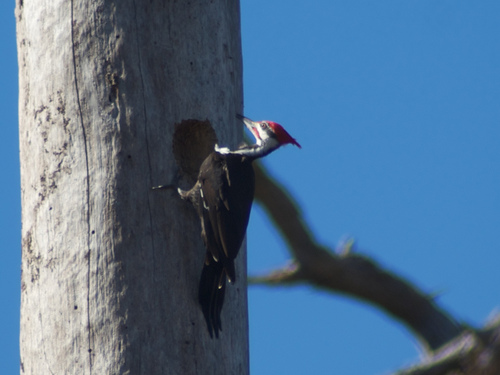
the bird has a red crown and a black body with a sharp pointed bill.
this is a black bird with a white and red head.
this bird has a red crown and striped throat, white nape nd cheek, and is covered in black on the rest of its body, except for its wings which have white tips along the edges.
this bird is red and white with black spots on the eyes.
this bird has a large red crest, a red stripe under the eye and black on its back.
a small bird with a black body and a red crown
this bird has wings that are black and has a red crown
this bird has a red crown, black and white coverts and secondaries and a black rump.
this bird has a pointed beak, read crown with long feathers and a mostly black body.
this bird has wings that are black and has a red crown
Species: Pileated Woodpecker